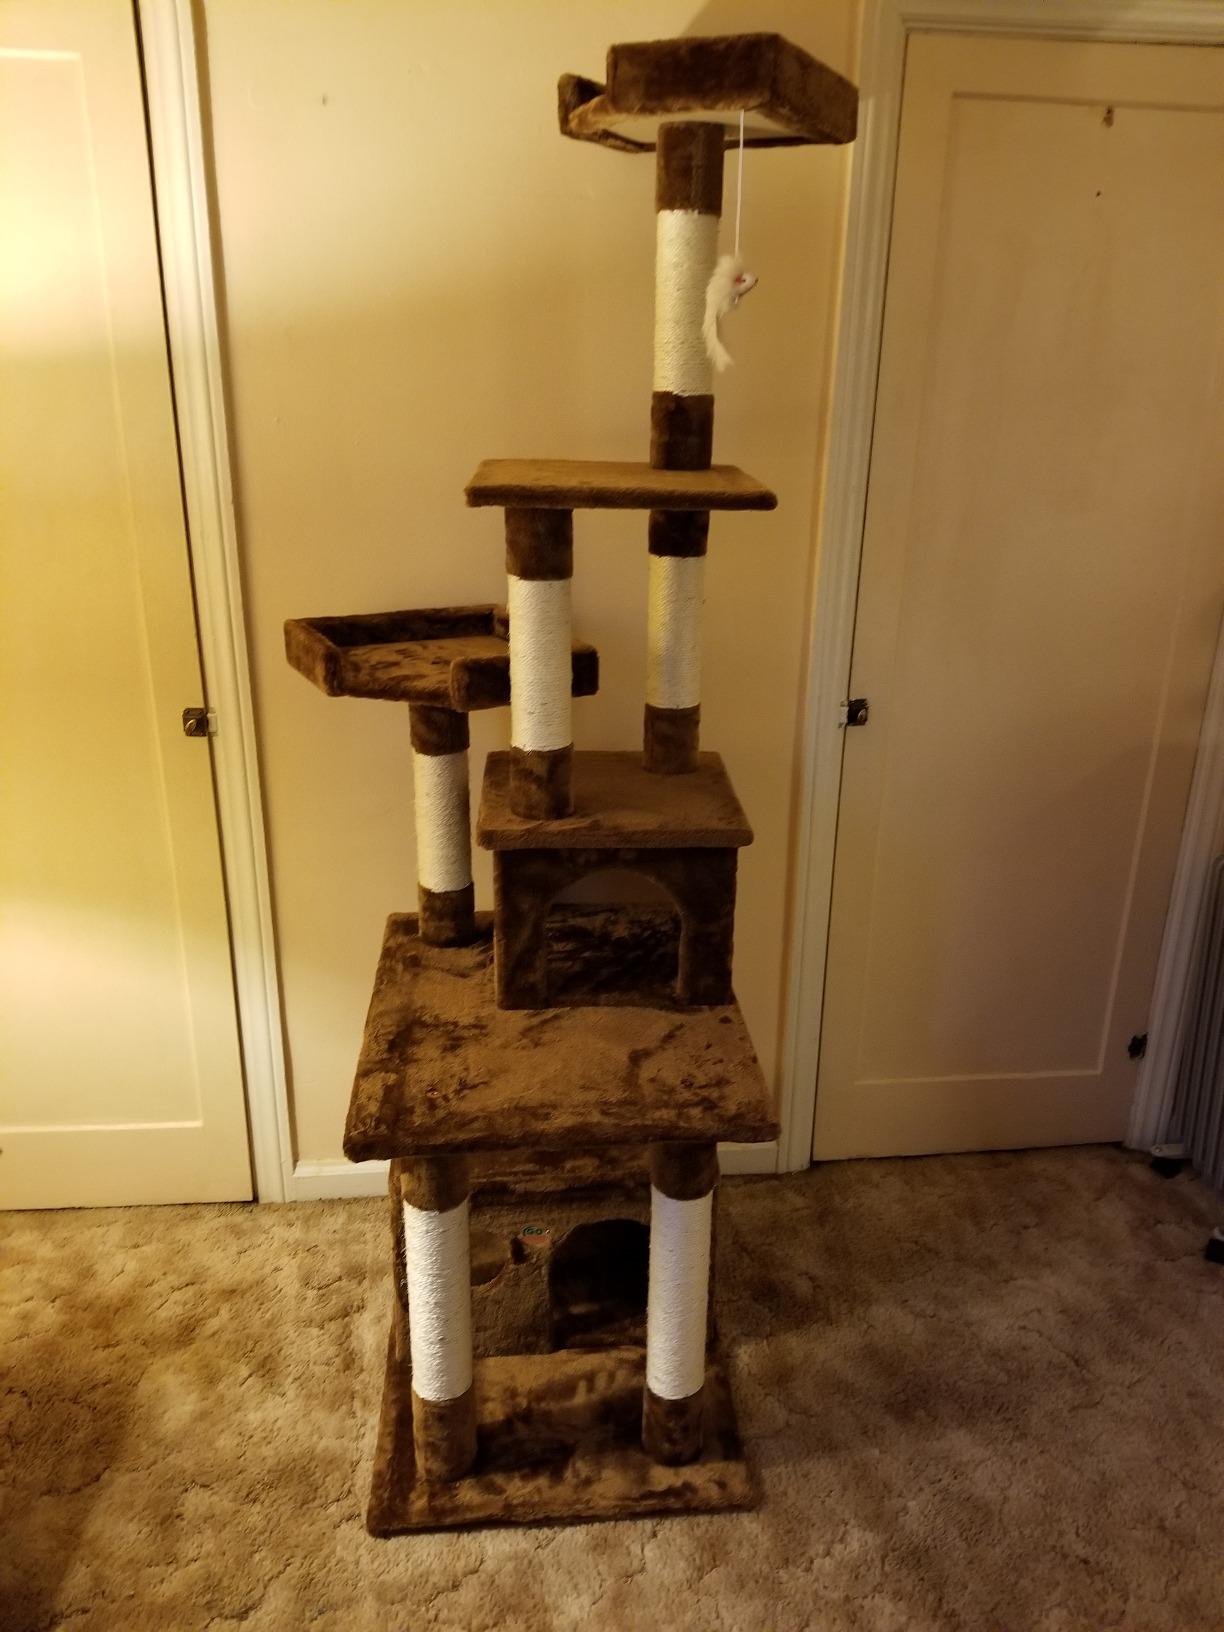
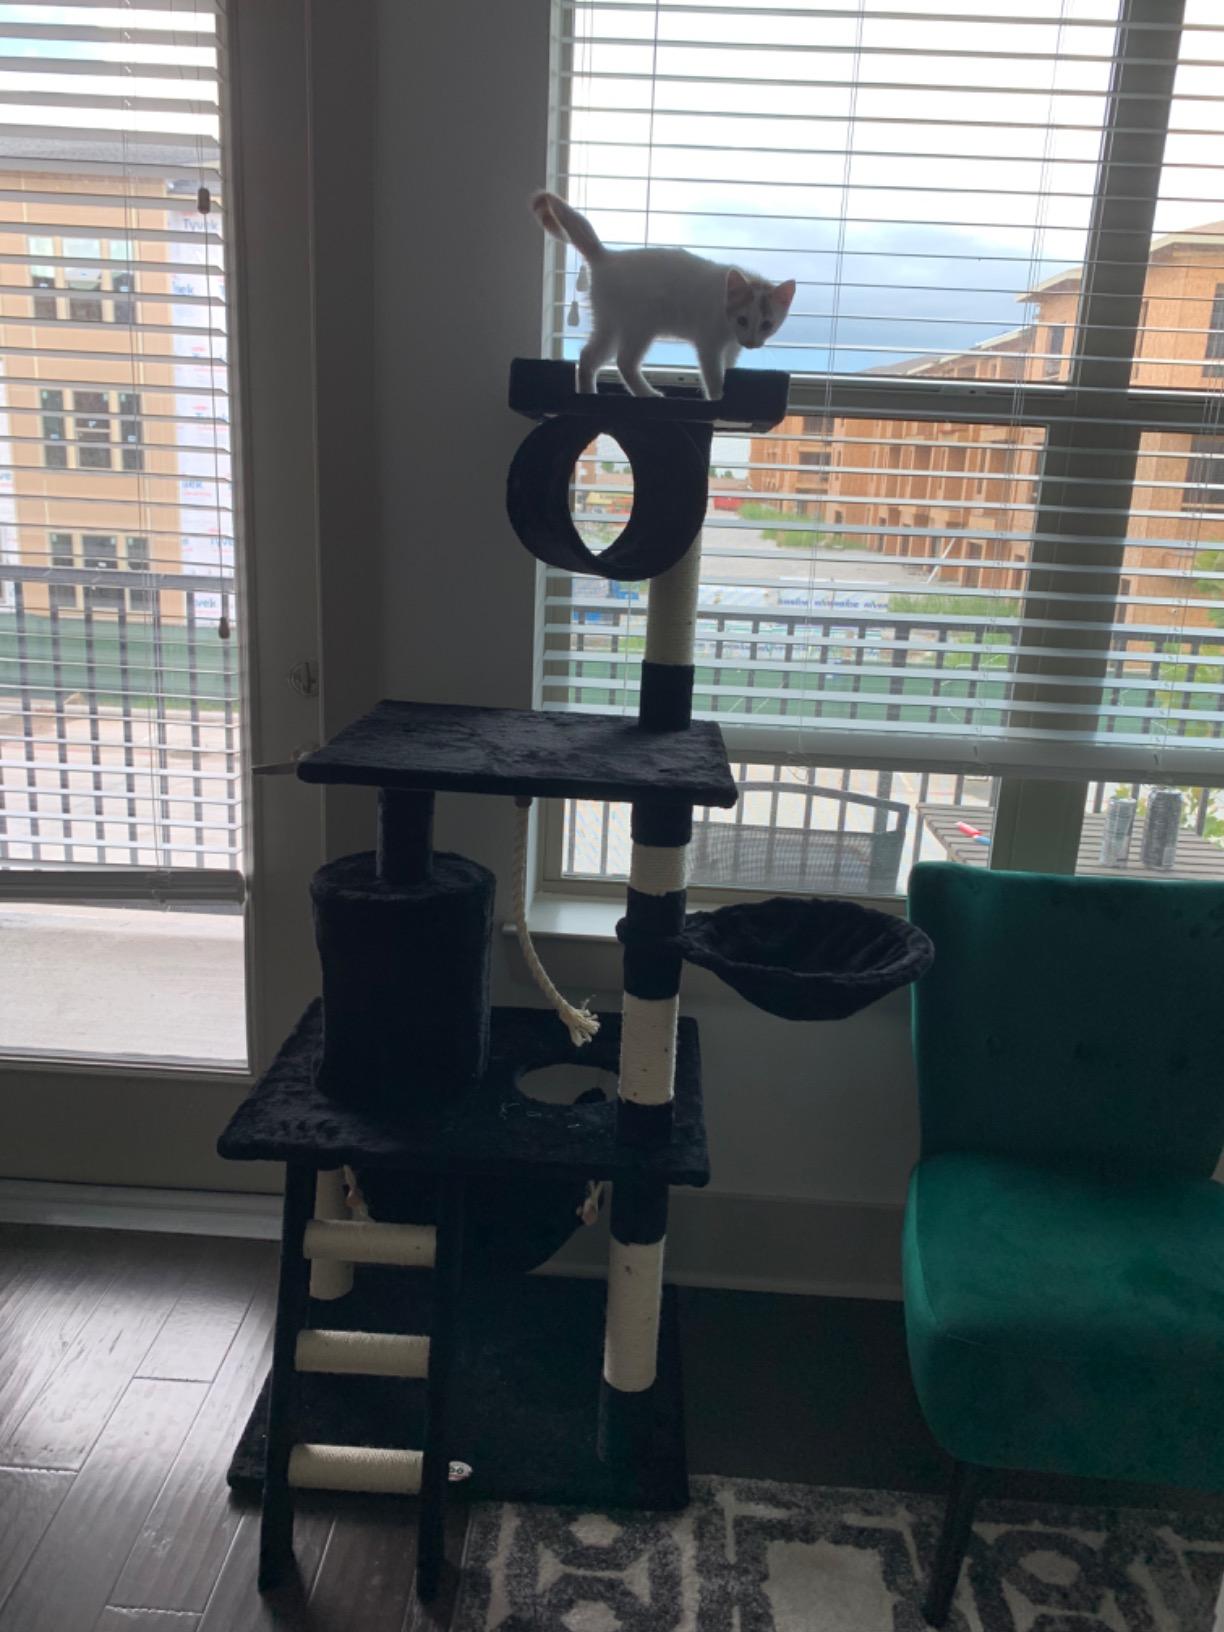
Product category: items_cat tree
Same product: no